Cissie Sewell

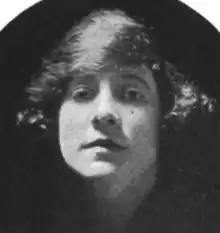
Cissie Sewell, from a 1920 publication

Elizabeth H. "Cissie" Sewell (born about 1893 – died after 1954) was an English-born stage actress, dancer, and ballet mistress, wife of Irish-born Canadian performer Cyril Biddulph.